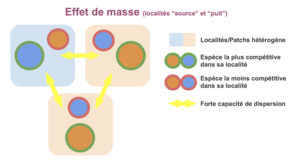
Effet de Masse
La métacommunauté est un concept écologique qui définit un ensemble de communautés locales liées par la dispersion de plusieurs espèces potentiellement en interaction.